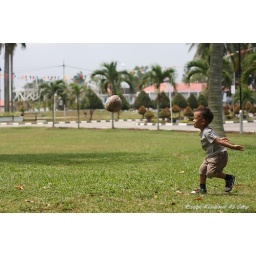
A boy was throwing a coconut fruit near ALAM, Port Dickson.